Corsairs of Algiers

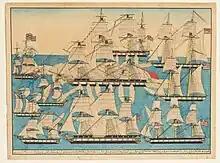
Rais Hamidou's Algerian flagship "Mashuda" in the battle off Cape Gata (1815) against Stephen Decatur's "USS Constitution"

In the 18th century the number of Algerian ships diminished and was varying from 20 to 30 ships and were mostly Xebecs armed with 12 to 32 cannons.